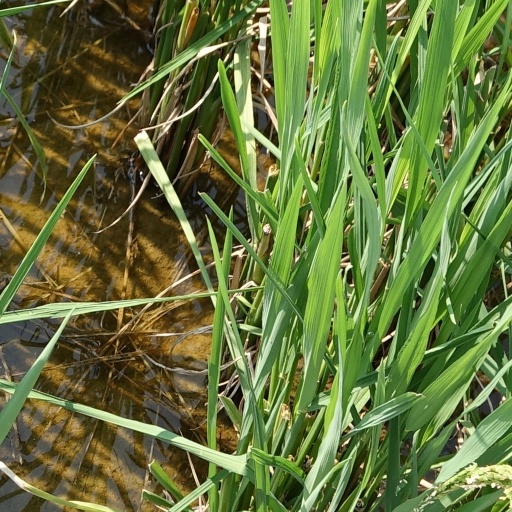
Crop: rice